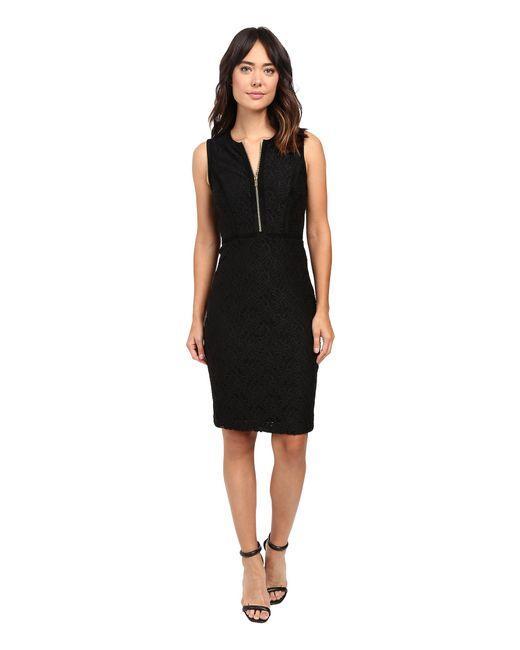
Ärmelloses schwarzes Midikleid für Damen